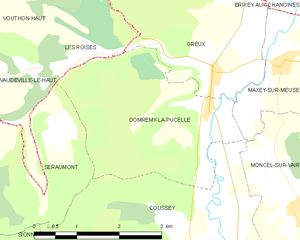
Carte des communes françaises Domrémy-la-Pucelle